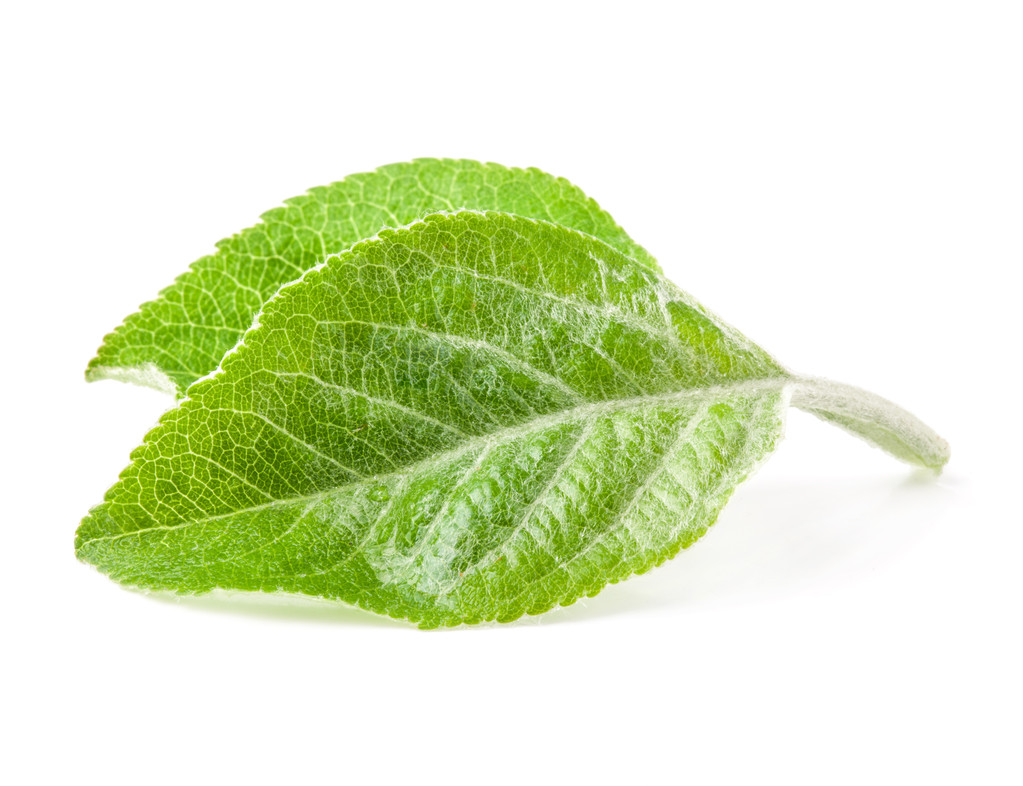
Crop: apple
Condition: healthy